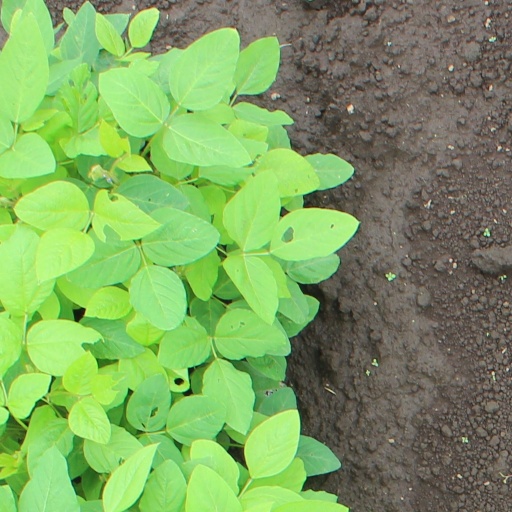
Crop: soybean